Sky position (RA, Dec in degrees): 172.487, 22.157
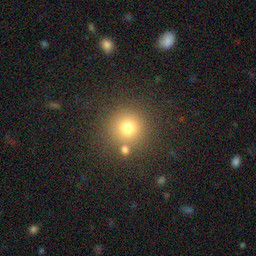
Galaxy morphology: Round Smooth Galaxies